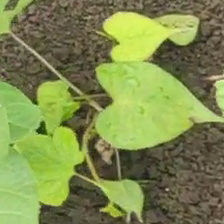
Weed species: Obscure_morning _glory(Ipomoea obscura)